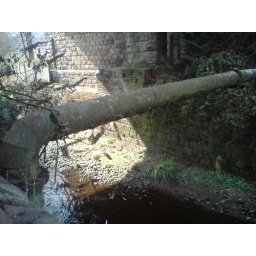
The man-made pipe covered in bird crap over the clear river says something, I just don't know what.